Andrée de Jongh

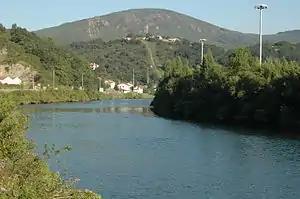
The river Bidasoa, the Franco/Spanish border, near the crossing point of the Comet Line

Comet Line members and their families took great risks. Working for escape lines became more dangerous after November 1942 when southern France was occupied by the Germans and the whole of France came under direct Nazi rule. During the war hundreds of workers for the Comet Line were arrested by the "Geheime Feldpolizei" of the "Abwehr" and many were executed or deported to German prisons and concentration camps.